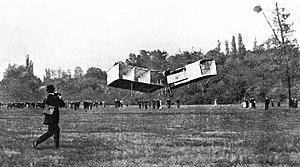
Le 14-bis est un avion biplan, de type canard, conçu et construit en France par le pionnier de l'aviation brésilien Alberto Santos-Dumont.